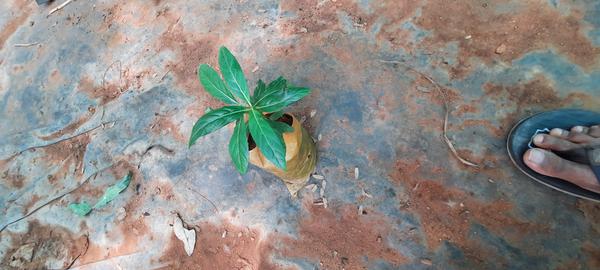
Plant: Henna